Army Mountain Warfare School

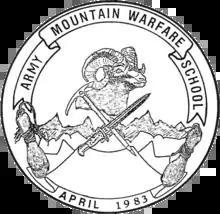
U.S. Army Mountain Warfare School seal

The Army Mountain Warfare School (AMWS) is a United States Army school located at the Camp Ethan Allen Training Site, Jericho, Vermont to train soldiers in mountain warfare, the specialized skills required for operating in mountainous terrain. It is home to the 86th Infantry Brigade Combat Team. The school is located in Vermont's Green Mountains.